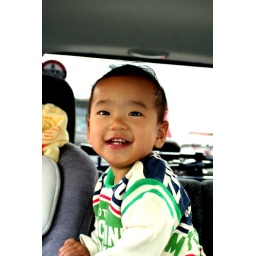
boy in the car